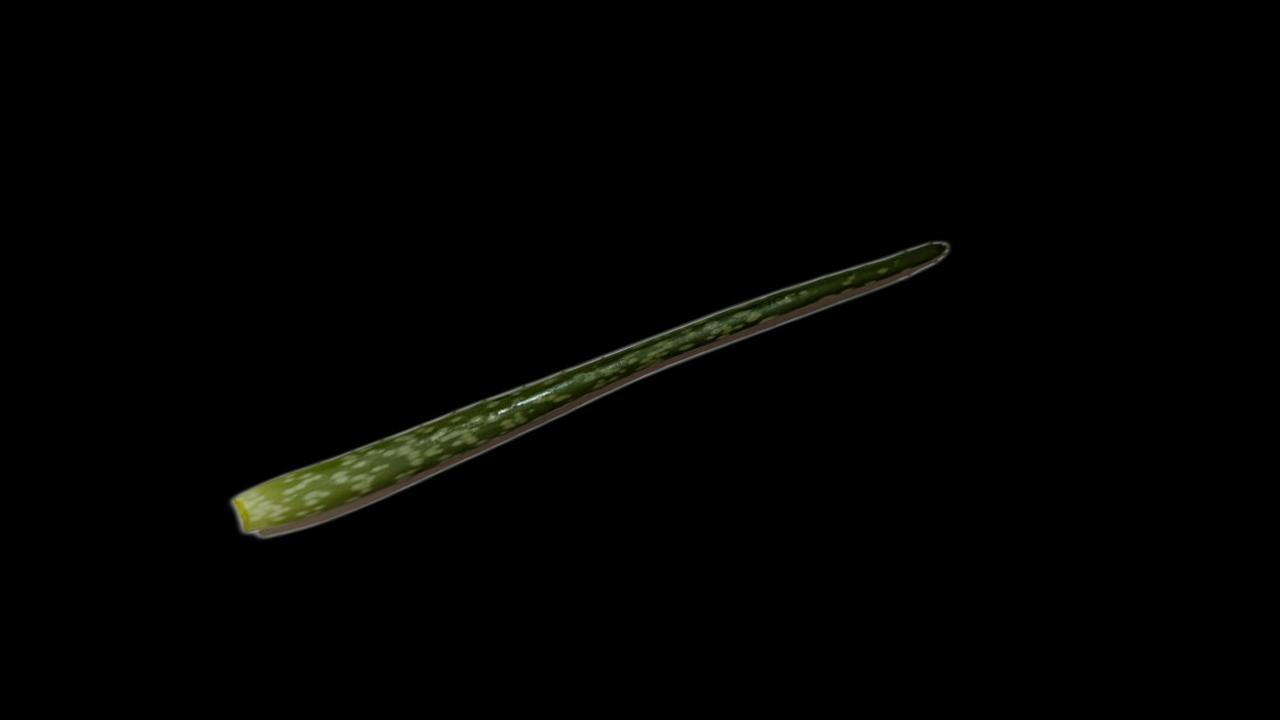
Plant: Aloe Vera